Into The Fight 2023

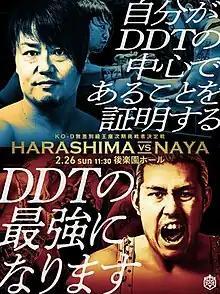
Promotional poster featuring Harashima (top) and Yukio Naya (bottom)

Into The Fight 2023 was a professional wrestling event promoted by DDT Pro-Wrestling (DDT). It took place on February 26, 2023, in Tokyo, Japan, at Korakuen Hall. The event aired live on Fighting TV Samurai and on DDT's streaming service Wrestle Universe.